Mid-Sussex railways

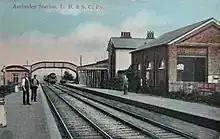
Amberley railway station about 1910

At this stage the decided to double the track on the River Arun bridge at Ford (at the time called Arundel station), as this was the only remaining single track section on the coast line from Brighton to Portsmouth. As part of the work they hoped to reduce the span to save cost. At first this was objected to by the River Arun Navigation Commissioners, but they relented on condition that the build a railway from Littlehampton, where there were to be quayside sidings, to Pulborough. So far as the Commissioners were concerned this was a considerable improvement to be paid for by the railway.